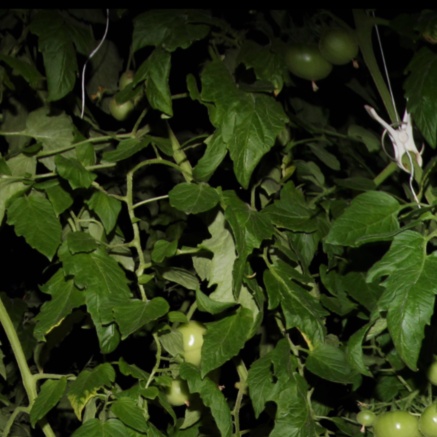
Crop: tomato